Rwanda Nziza

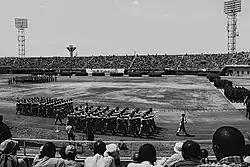
Military parade by the Rwandan Defence Forces at Amahoro Stadium, performing "Rwanda Nziza", 2014

"" ("Beautiful Rwanda") has been the national anthem of Rwanda since January 1, 2002. It replaced "", which was the original national anthem until the 1994 genocide against the Tutsis.